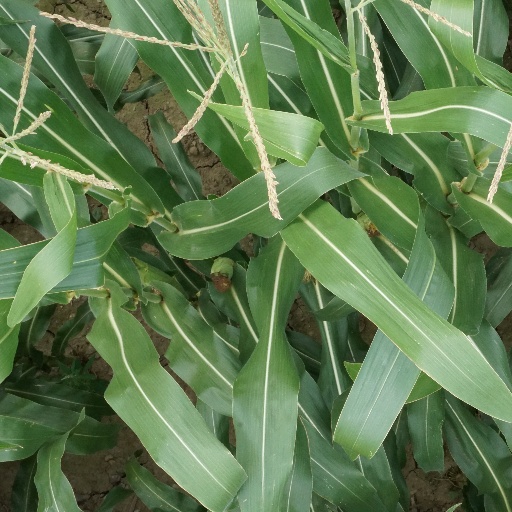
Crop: maize; corn